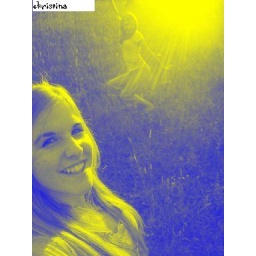
me and amber took this pic in some open field behind this ladies house up my road.